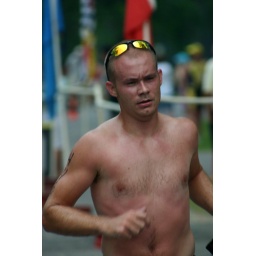
June 1st LR Sprint TRI with the swim in the ski lake and the bike and run on the NLR River trail